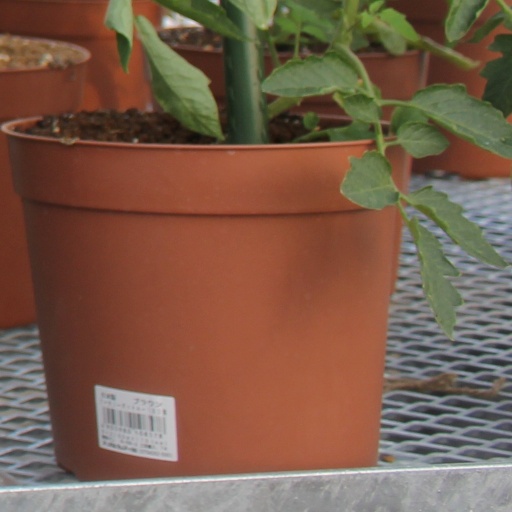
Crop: tomato